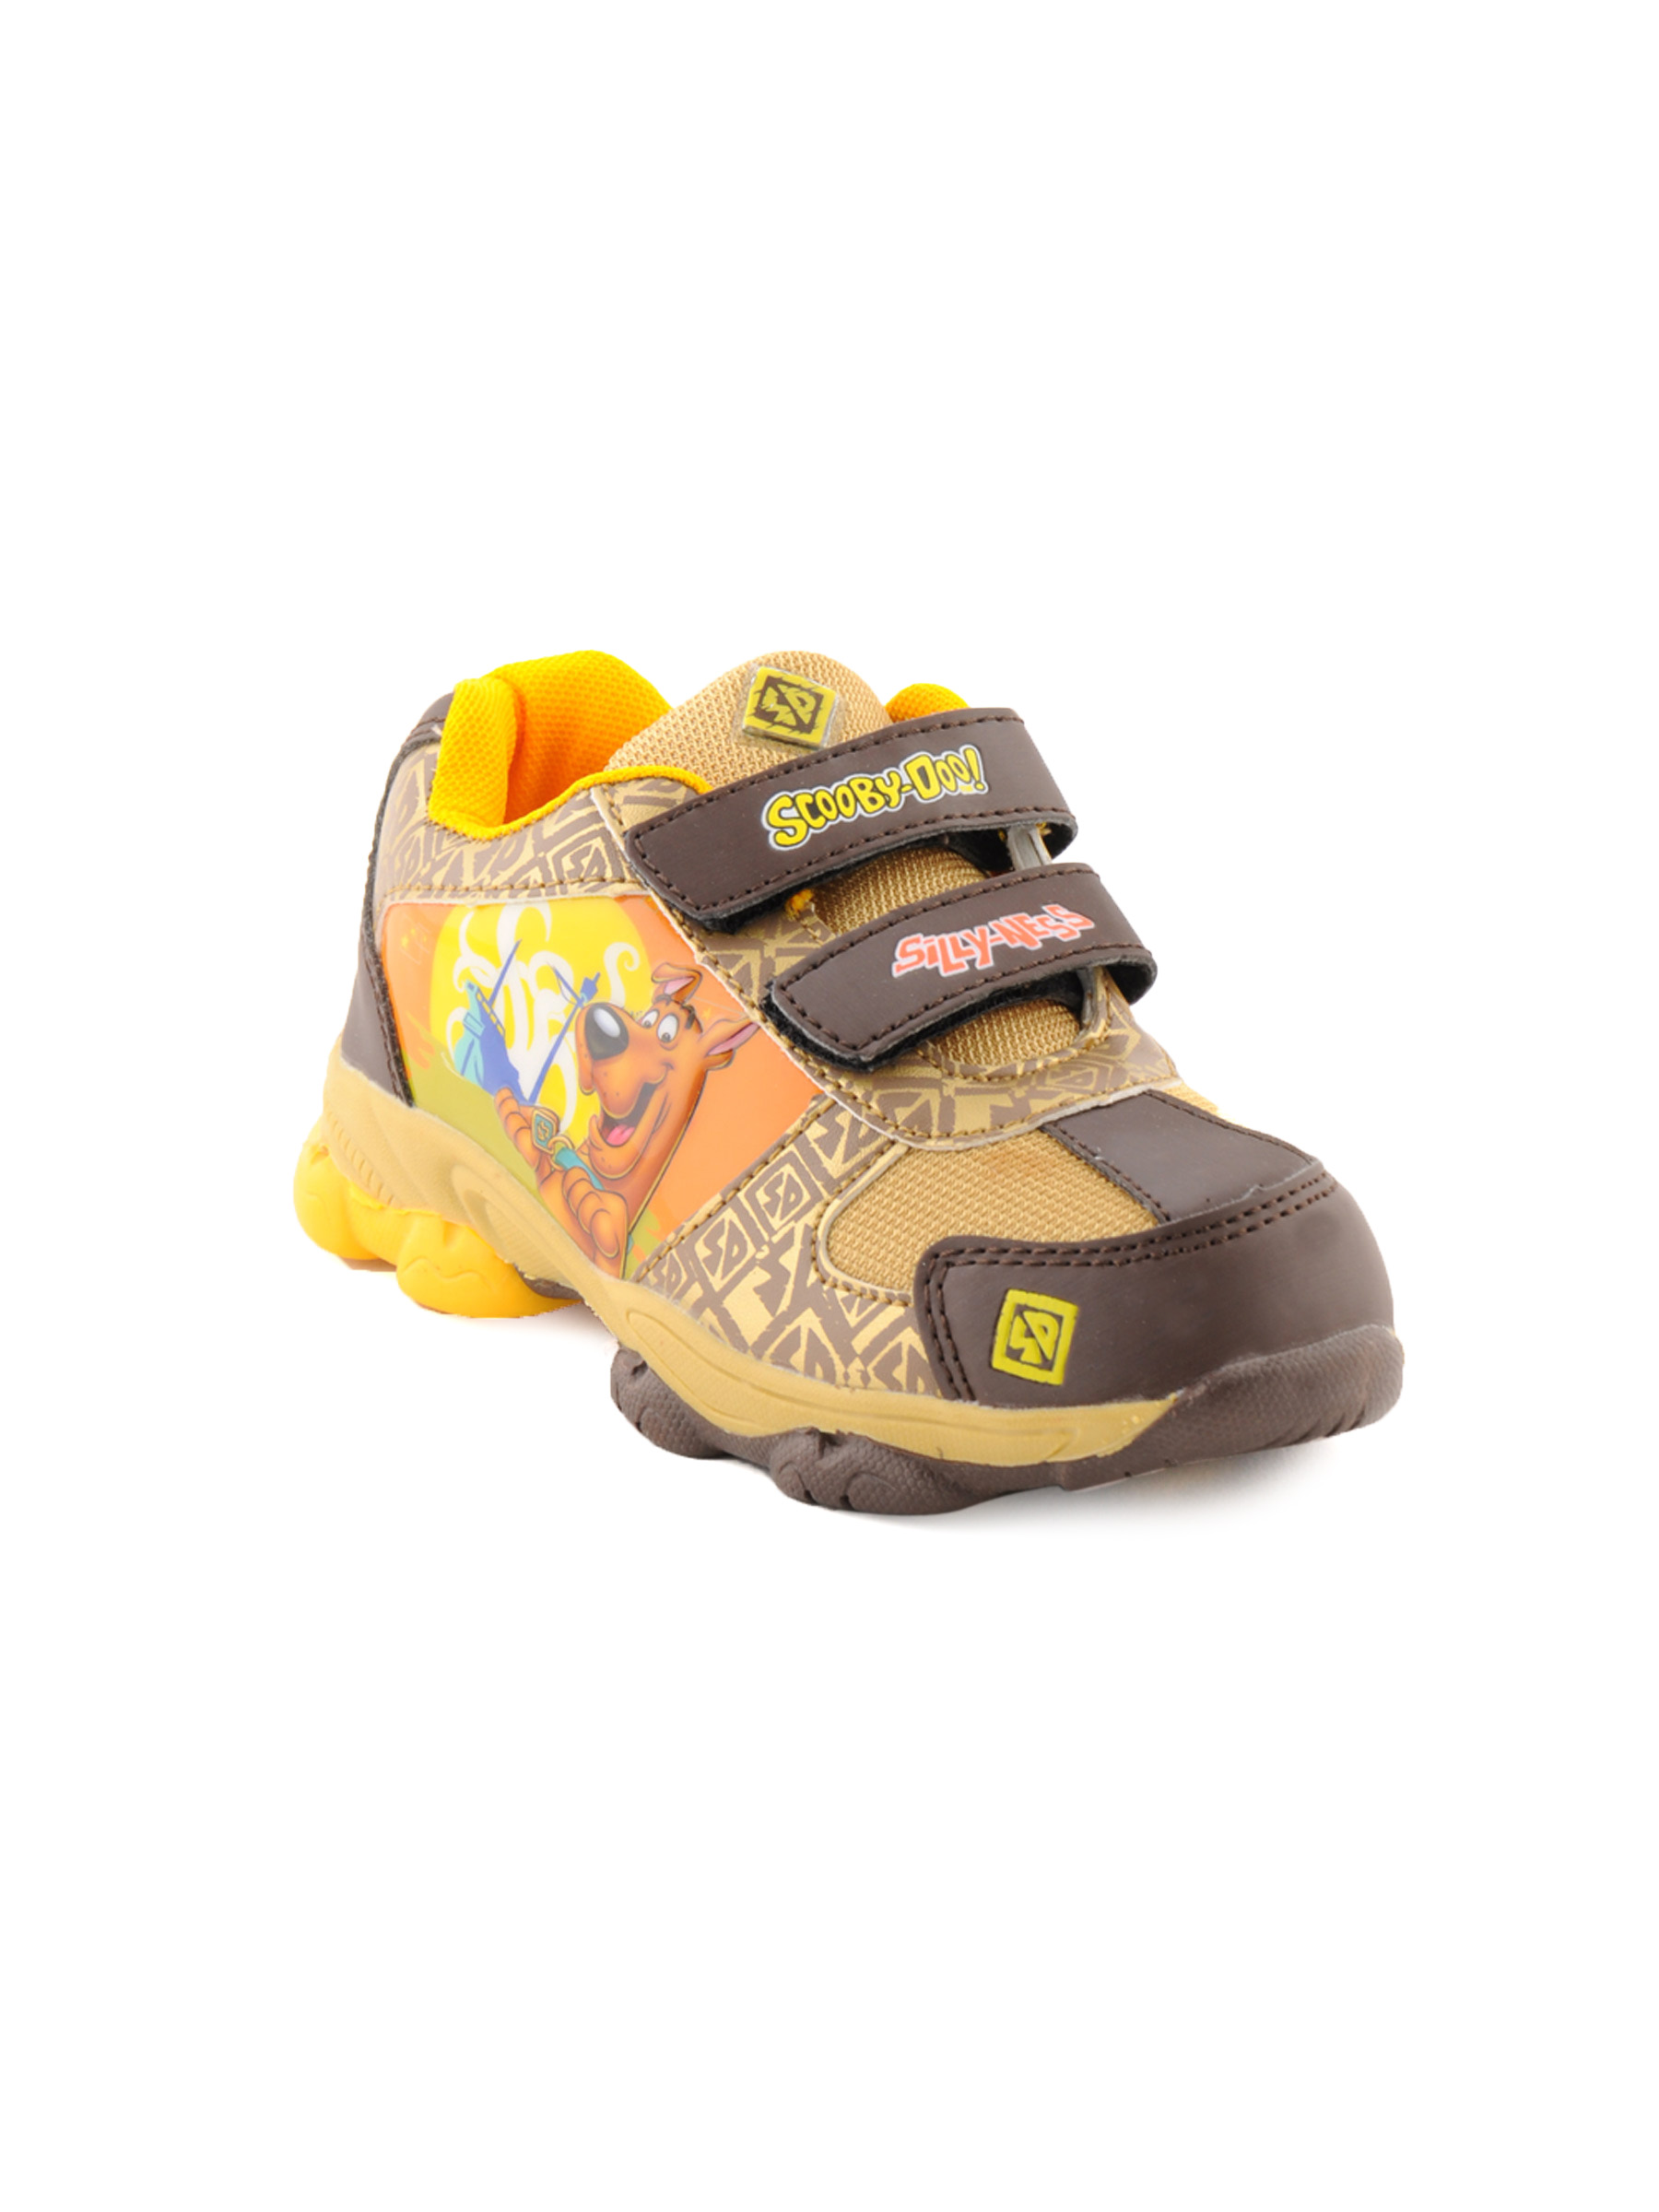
Warner Bros Kids Unisex SD Silly Shoe Brown Casual Shoes
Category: Footwear / Shoes / Casual Shoes
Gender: Unisex
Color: Brown
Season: Spring 2013
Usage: Casual